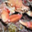
Label: cra